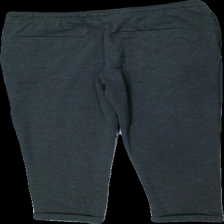
View: back
Type: Trousers
Category: Ladies
Brand: Zara
Colors: Grey
Material: 100% polyester
Cut: Regular
Size: L
Season: All
Price range: 50-100
Recommended usage: Reuse